Wowser

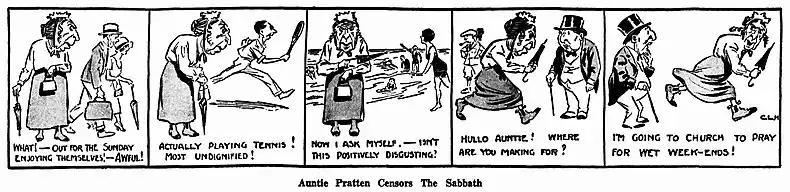
'Auntie Pratten Censors the Sabbath', cartoon by Cecil Hartt (published in Smith's Weekly, 14 February 1925), featuring caricatures of the Australian Prime Minister Stanley Bruce and a minister in his Government, Herbert Pratten (depicted as the wowserish 'Auntie Pratten').

Americans rarely use the word, except as an interjection of surprise. However it appears several times in the works of H. L. Mencken: